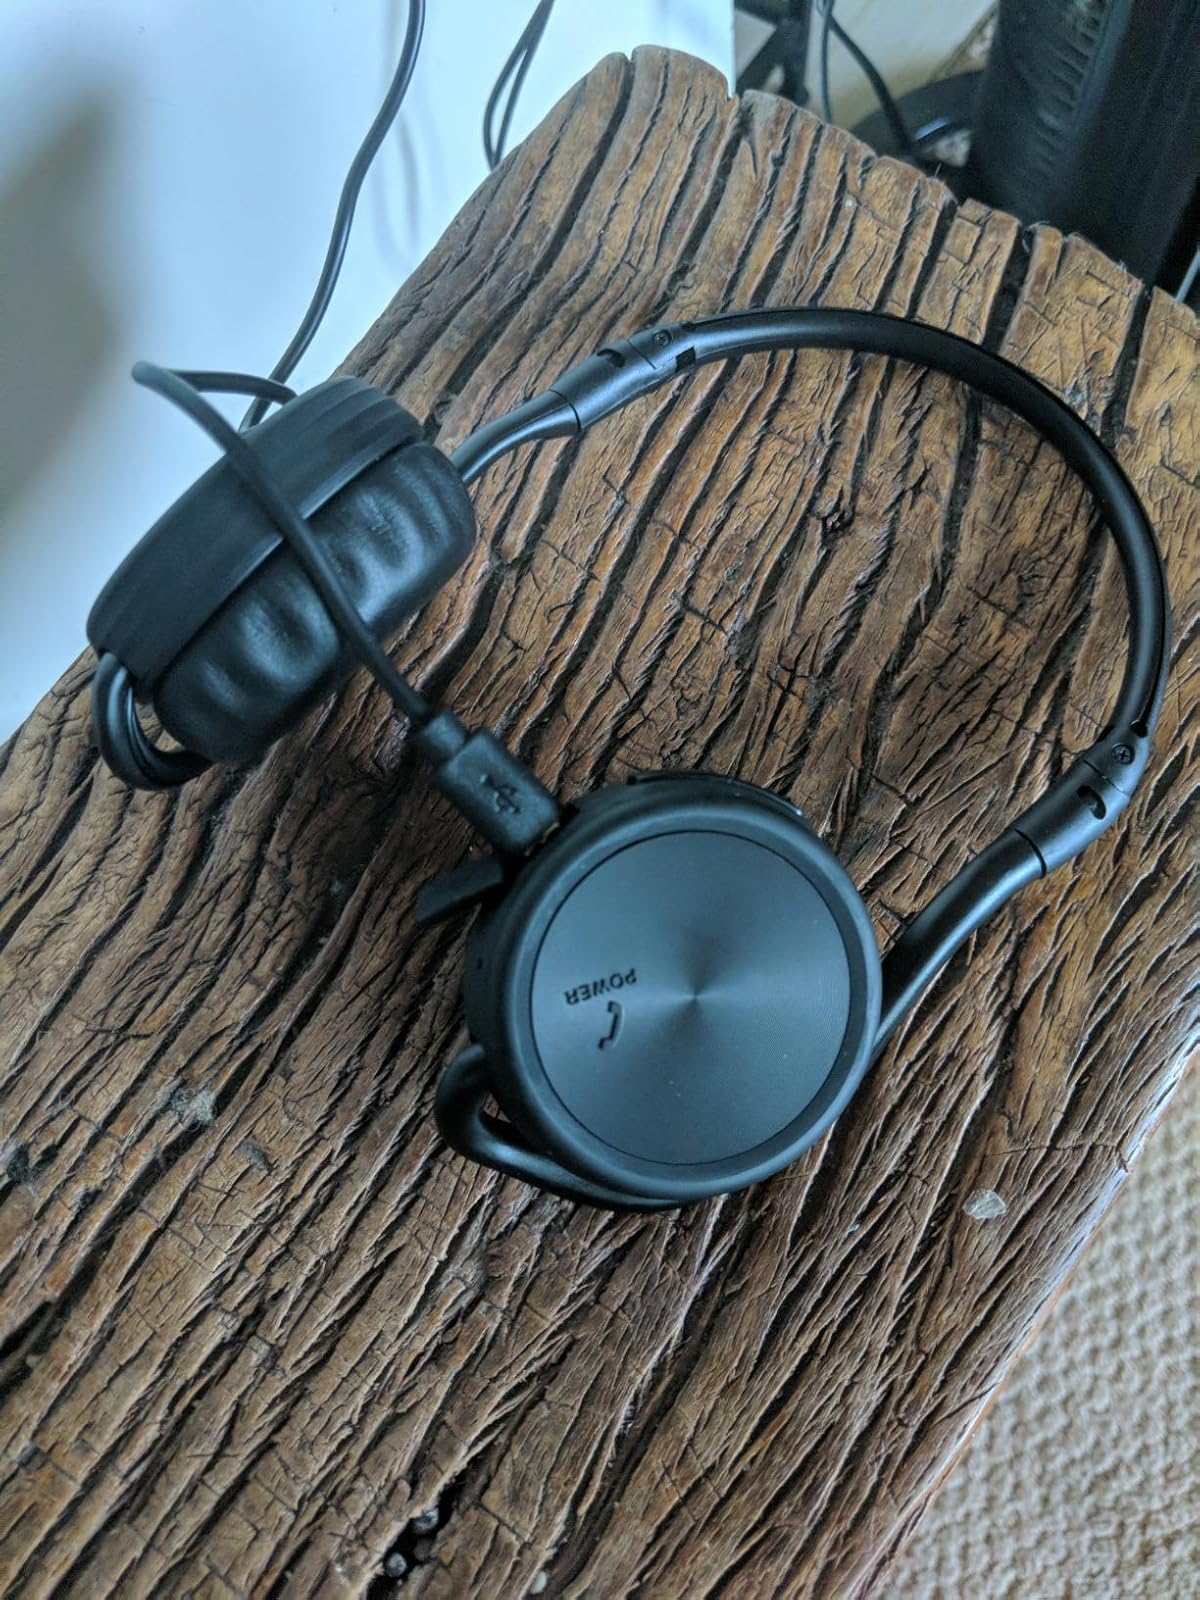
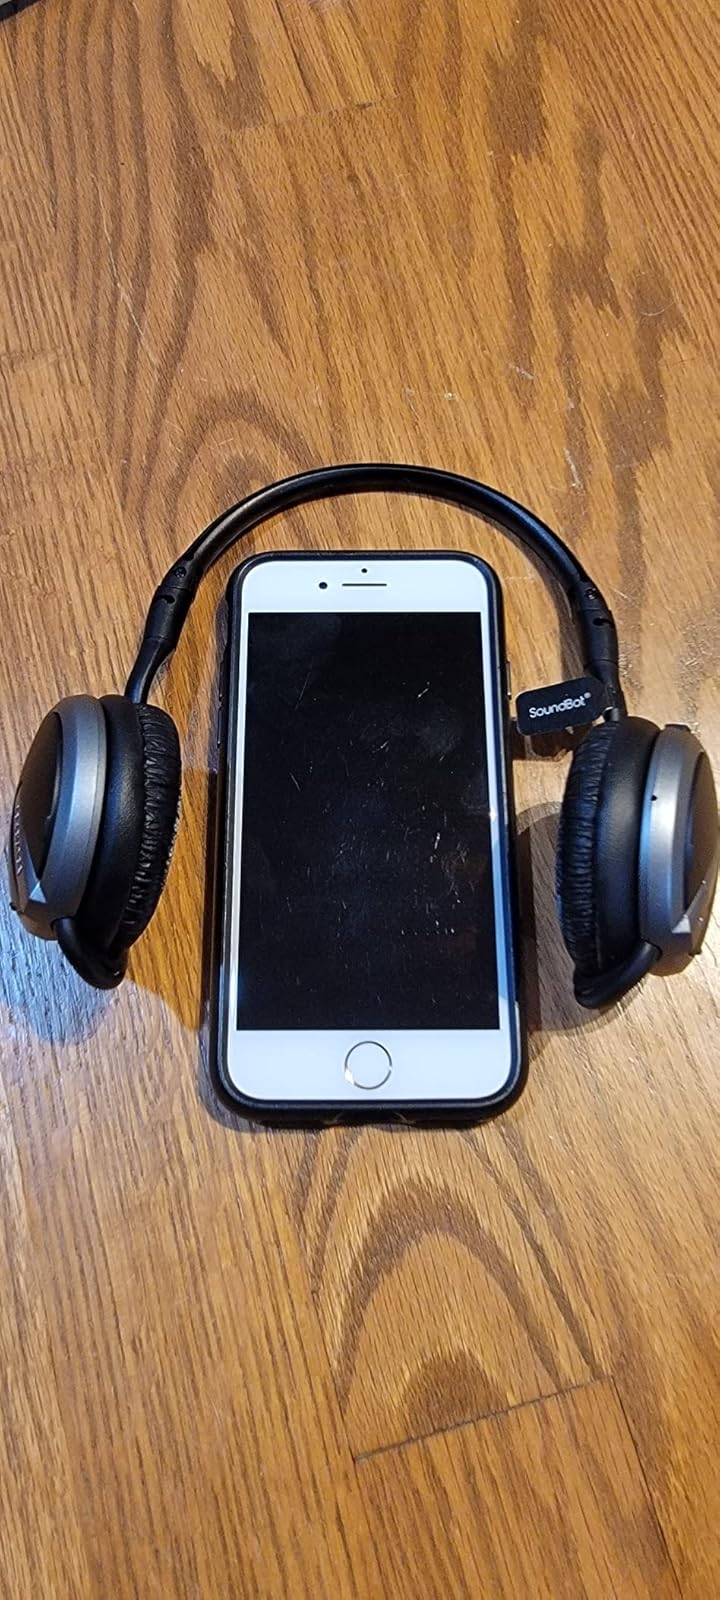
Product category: headphones
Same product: no